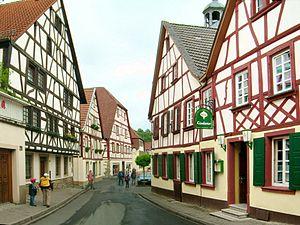
Meisenheim est une municipalité allemande située dans le land de Rhénanie-Palatinat et l'arrondissement de Bad Kreuznach.